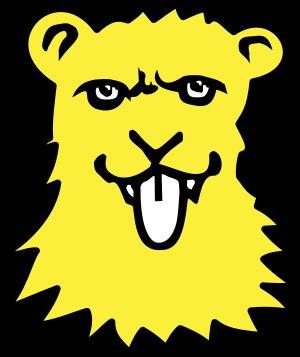
En héraldique, le lion et le léopard désignent le même animal, mais avec une position de tête différente.